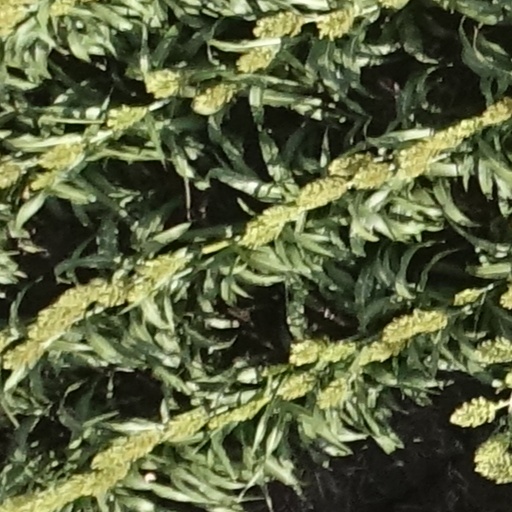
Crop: sorghum